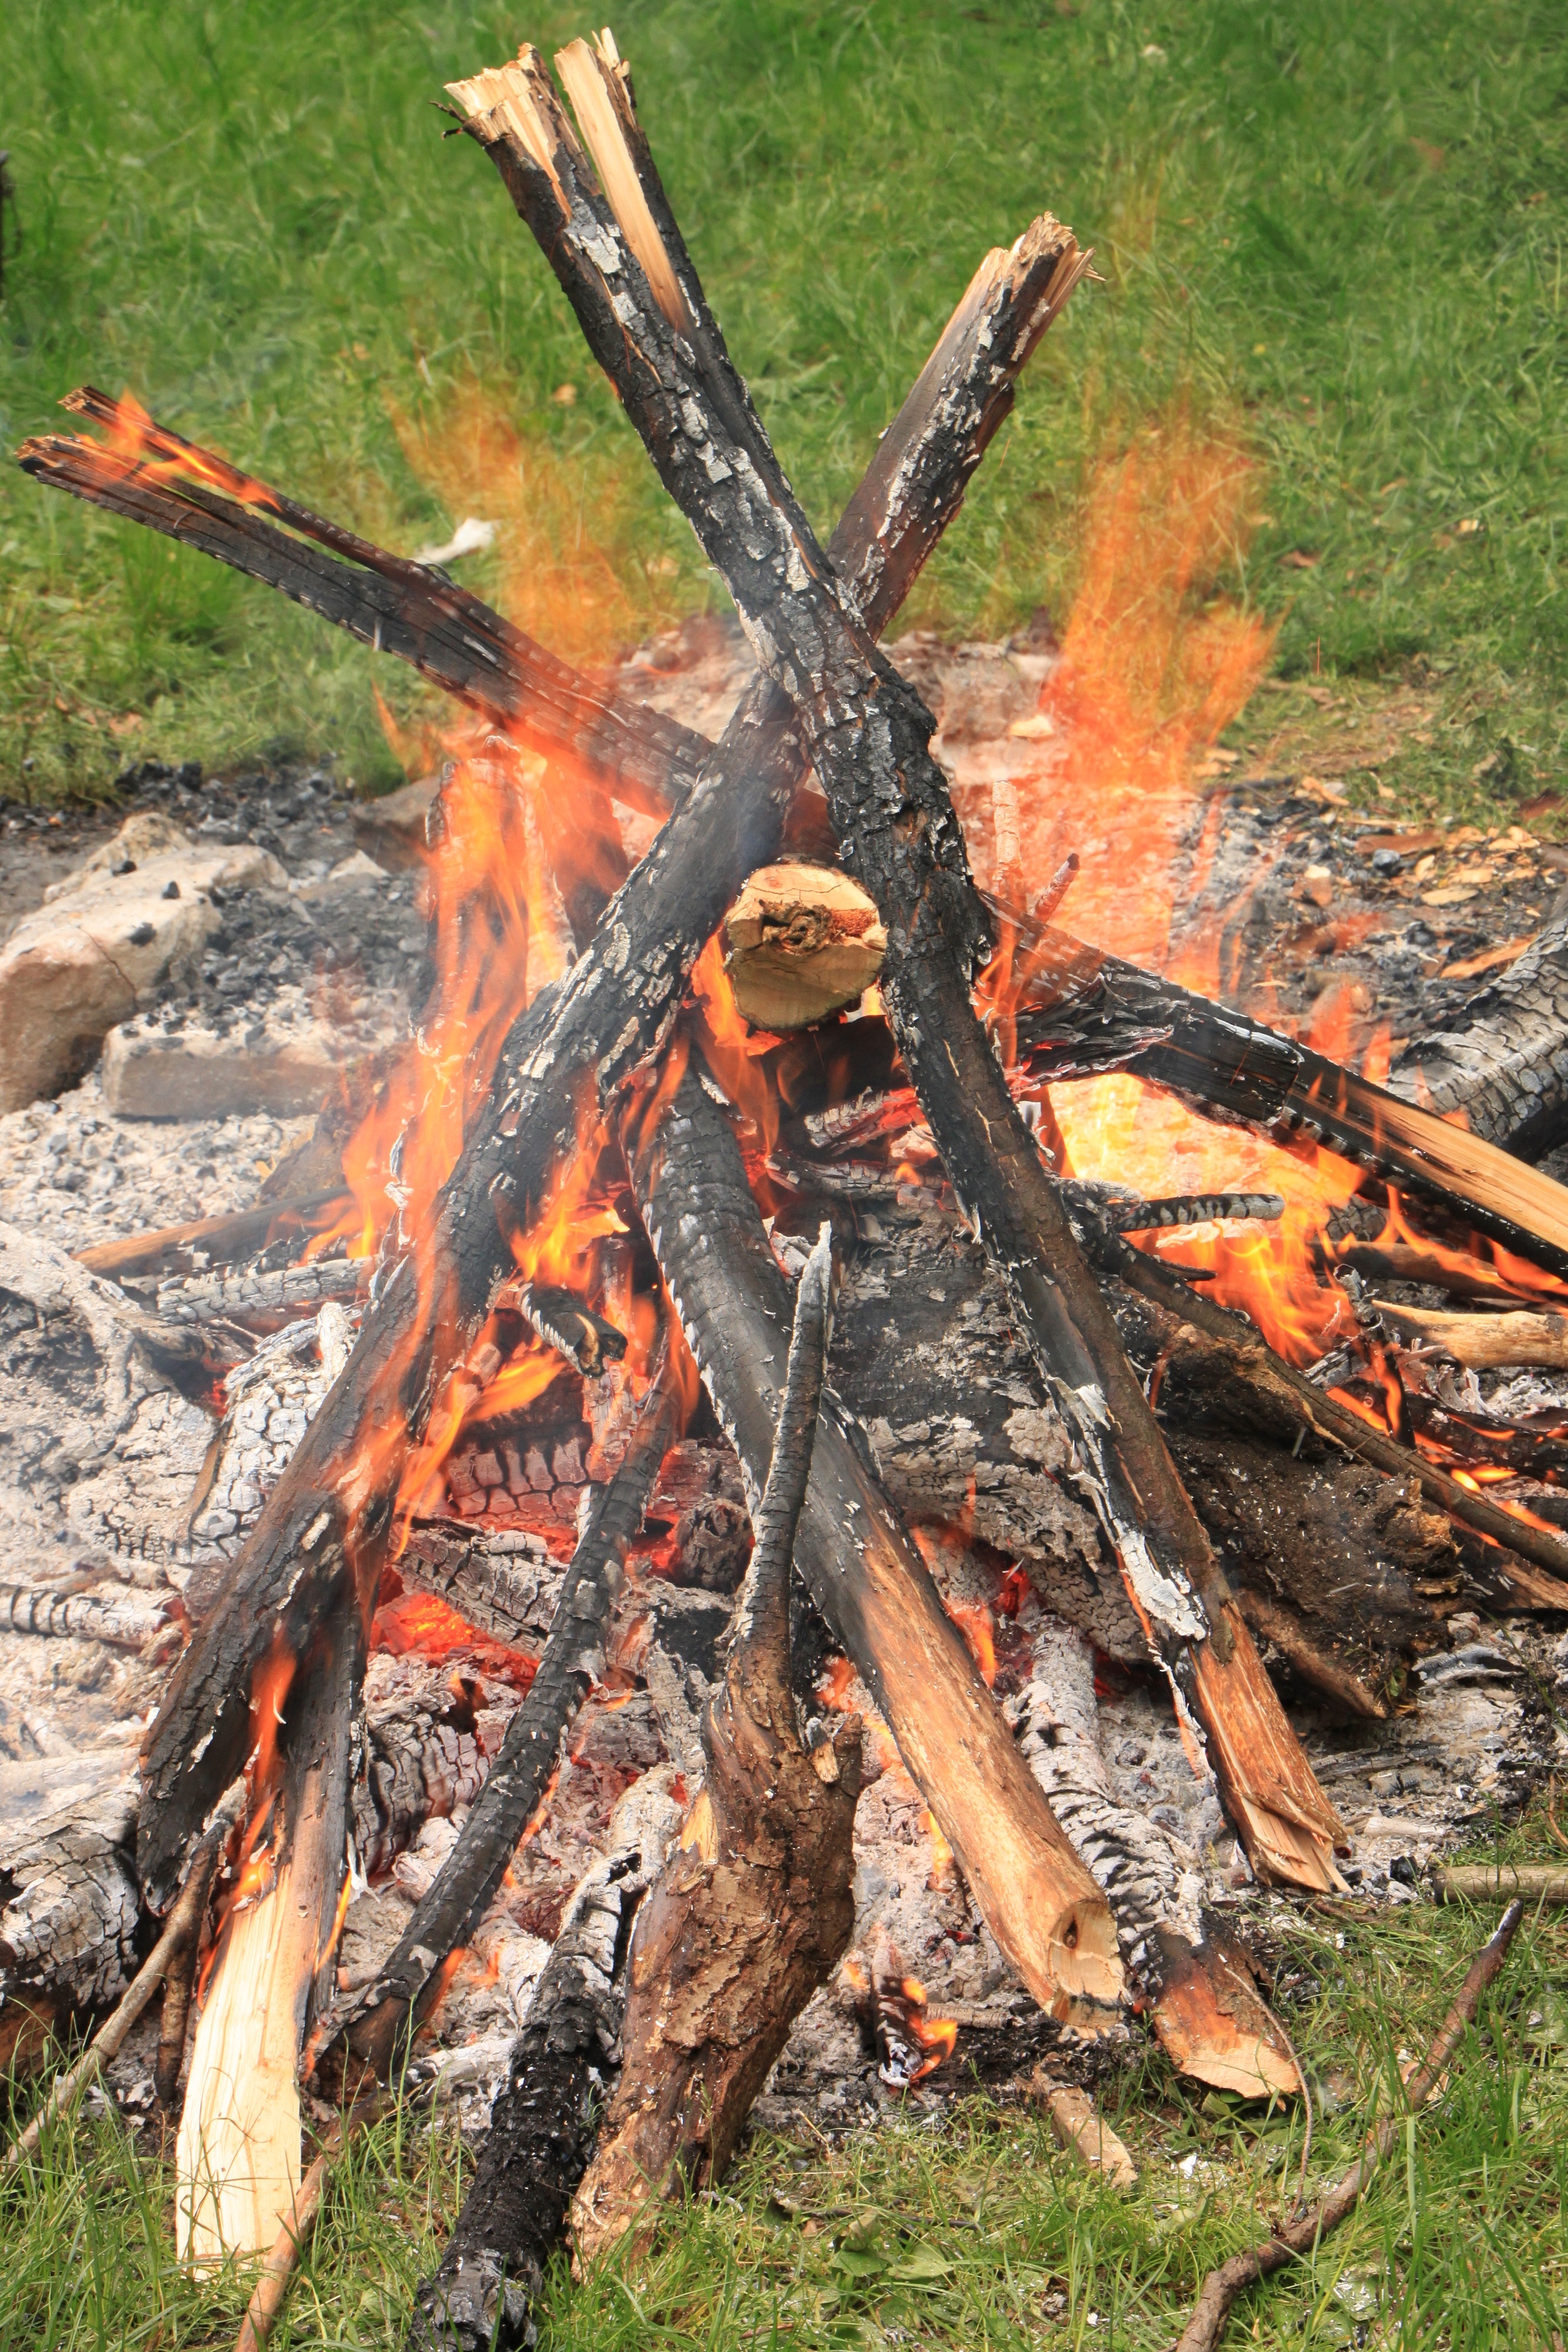
tree, nature, forest, wood, travel, celebration, red, fire, soil, campfire, party, geological phenomenon